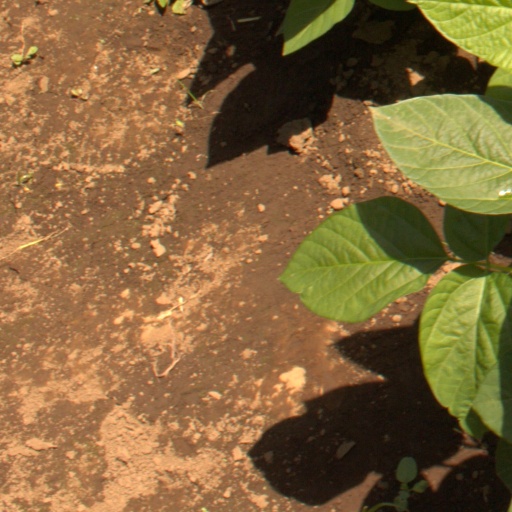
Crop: soybean